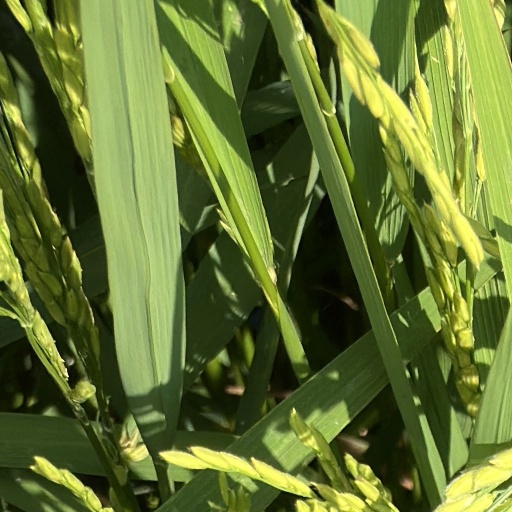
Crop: rice